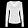
Label: Pullover